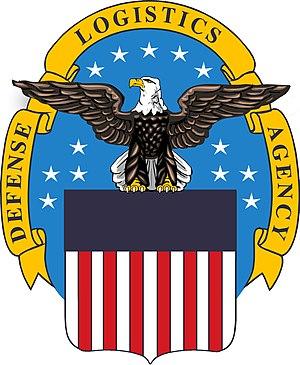
La Defense Logistics Agency est une agence du Département de la Défense des États-Unis, qui avec un effectif de plus de 26 000 personnels et une répartition sur 48 États et 28 pays, fournit du matériel aux forces armées nationales et assure notamment l'acquisition de pièces de rechange d'armes et des munitions.